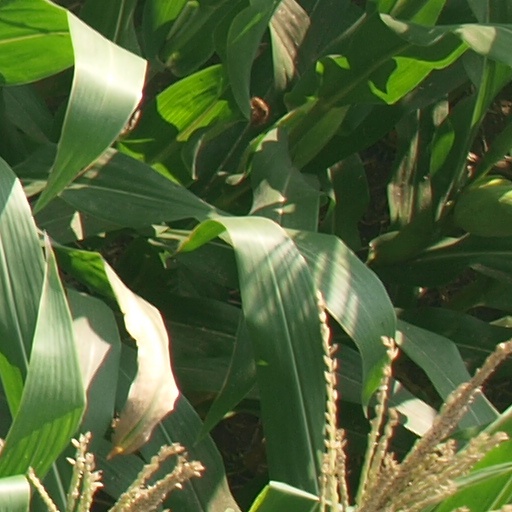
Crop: maize; corn